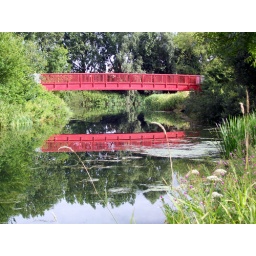
Red bridge crossing a creek near the rowing lake of the Peterborough City Rowing Club, 8 August 2008.